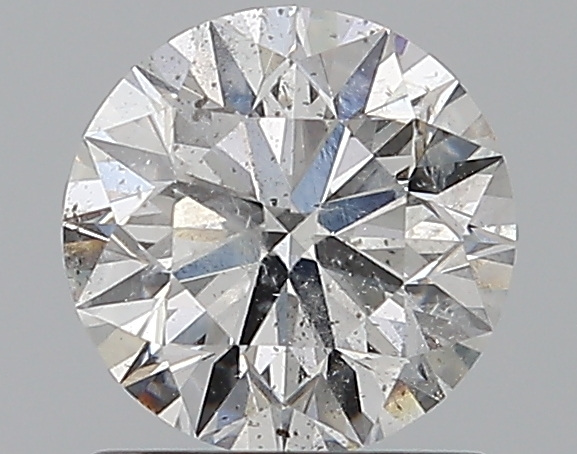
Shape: round
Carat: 1.01
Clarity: SI2
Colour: D
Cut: EX
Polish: EX
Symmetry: EX
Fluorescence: ST
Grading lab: IGI
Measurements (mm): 6.36 x 6.32 x 4